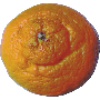
Label: mandarine